Strisores

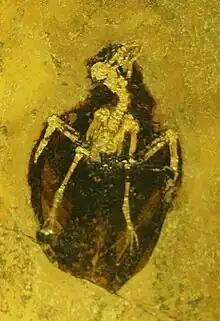
Fossil of "Hassiavis laticauda", a probable daedalornithean, from the Messel fossil site

Strisores has a well-represented fossil record, with fossils of most major strisorean lineages known from the Paleogene. Chen "et al." (2019) included 14 fossil lineages in their analysis. Nonetheless, it supports the emerging consensus phylogeny well. The genus "Paraprefica", probably from the Early Eocene (though this is somewhat uncertain), seems to be a basal form that at times has been allied with the oilbird and the potoos, but cannot be assigned to either with certainty. In the consensus scenario, it would represent a record of the initial divergence of the three lineages.